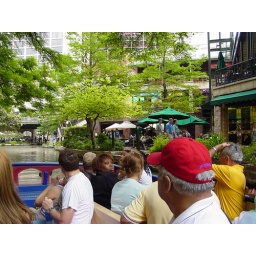
Dad in red hat on San Antonio Riverwalk